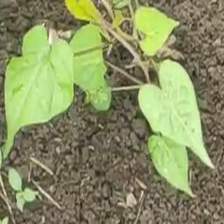
Weed species: Obscure_morning _glory(Ipomoea obscura)